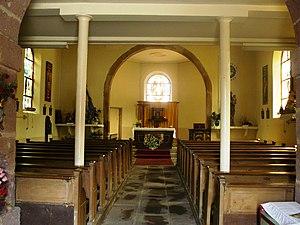
Intérieur de l'église de la Pentecôte, Lubine
Lubine est une commune française située dans le département des Vosges, en région Grand Est.